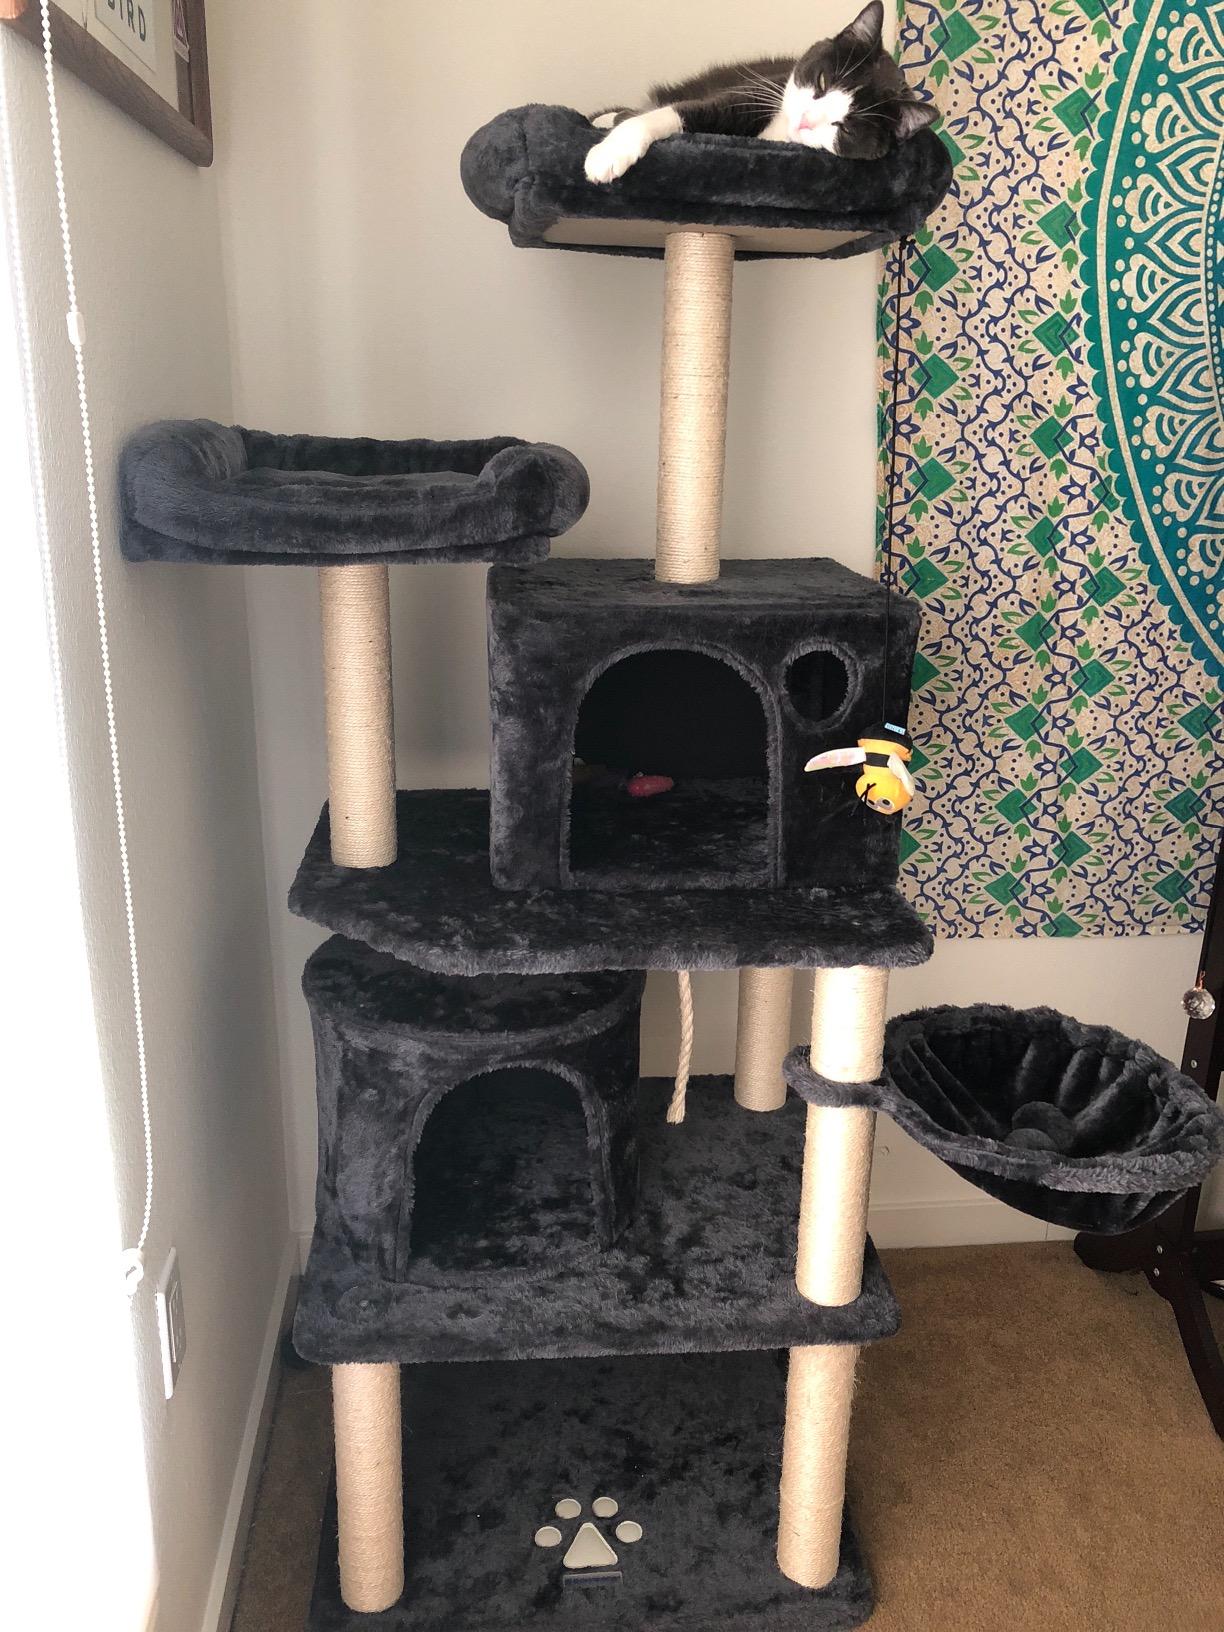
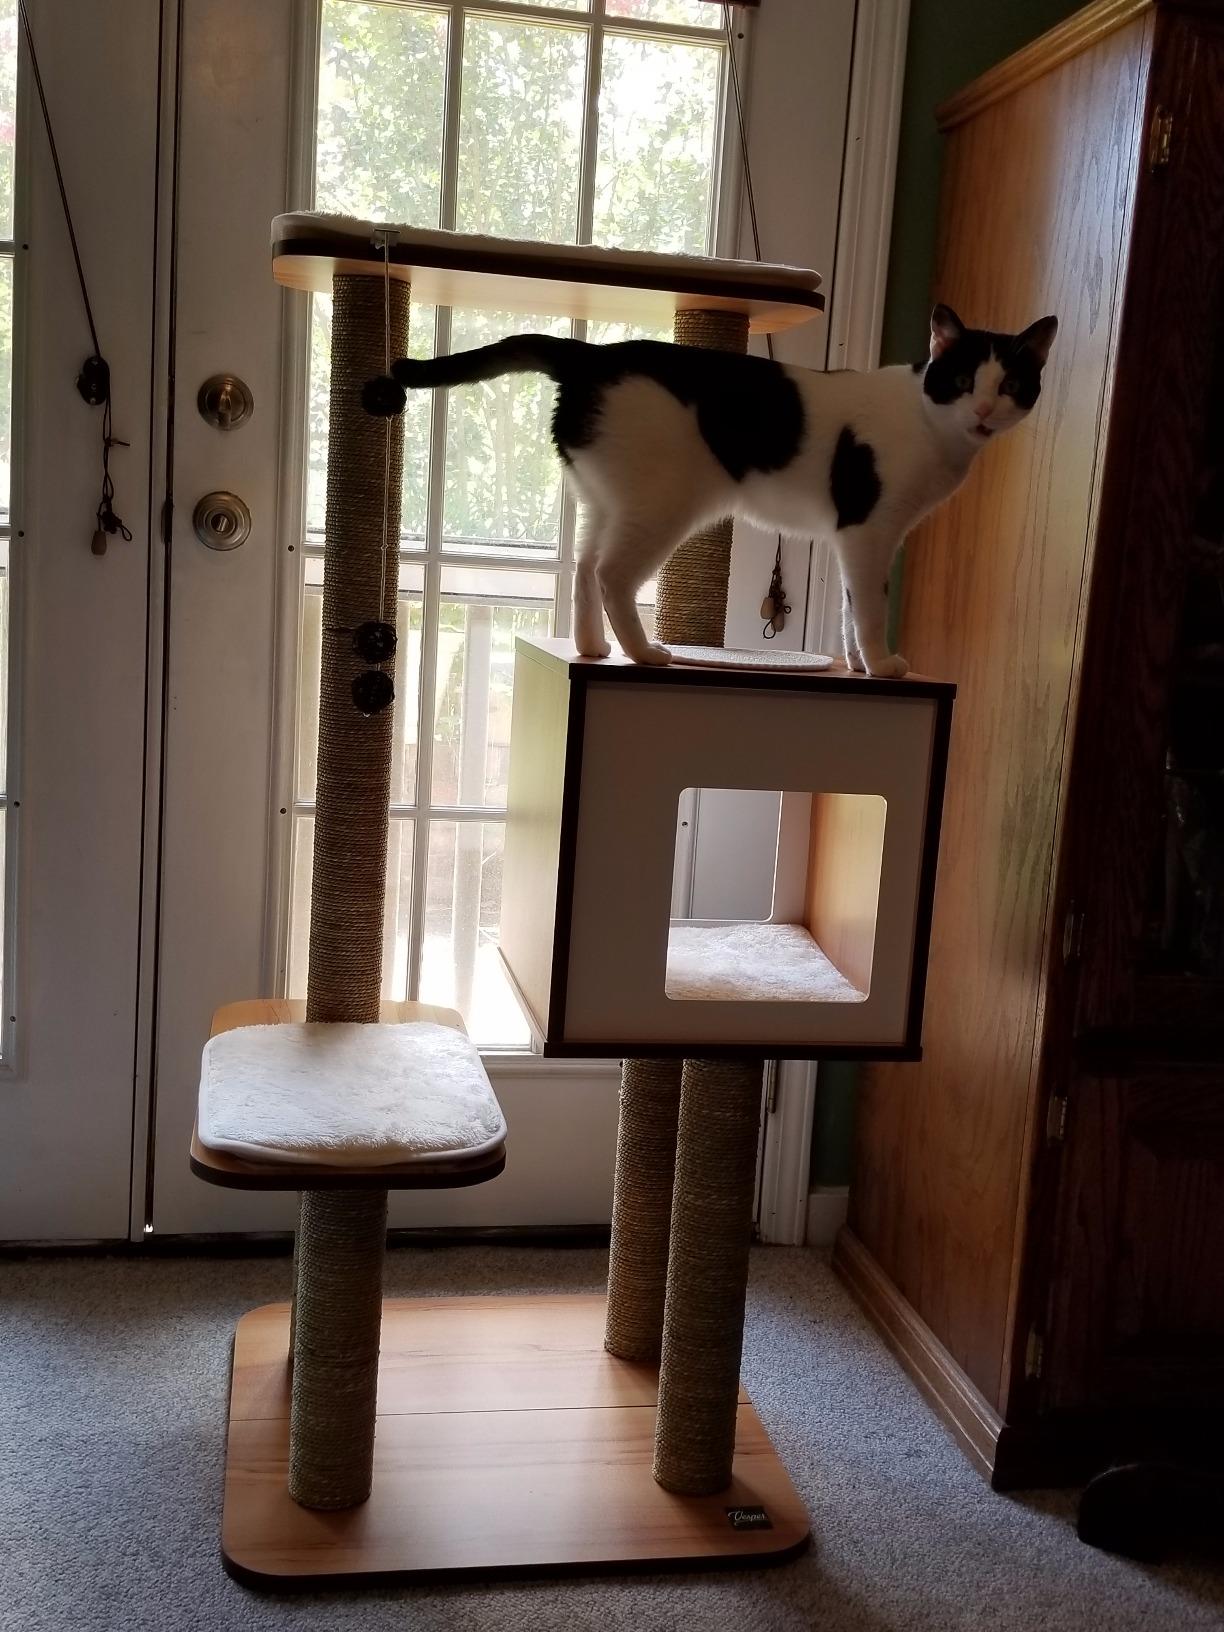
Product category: items_cat tree
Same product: no